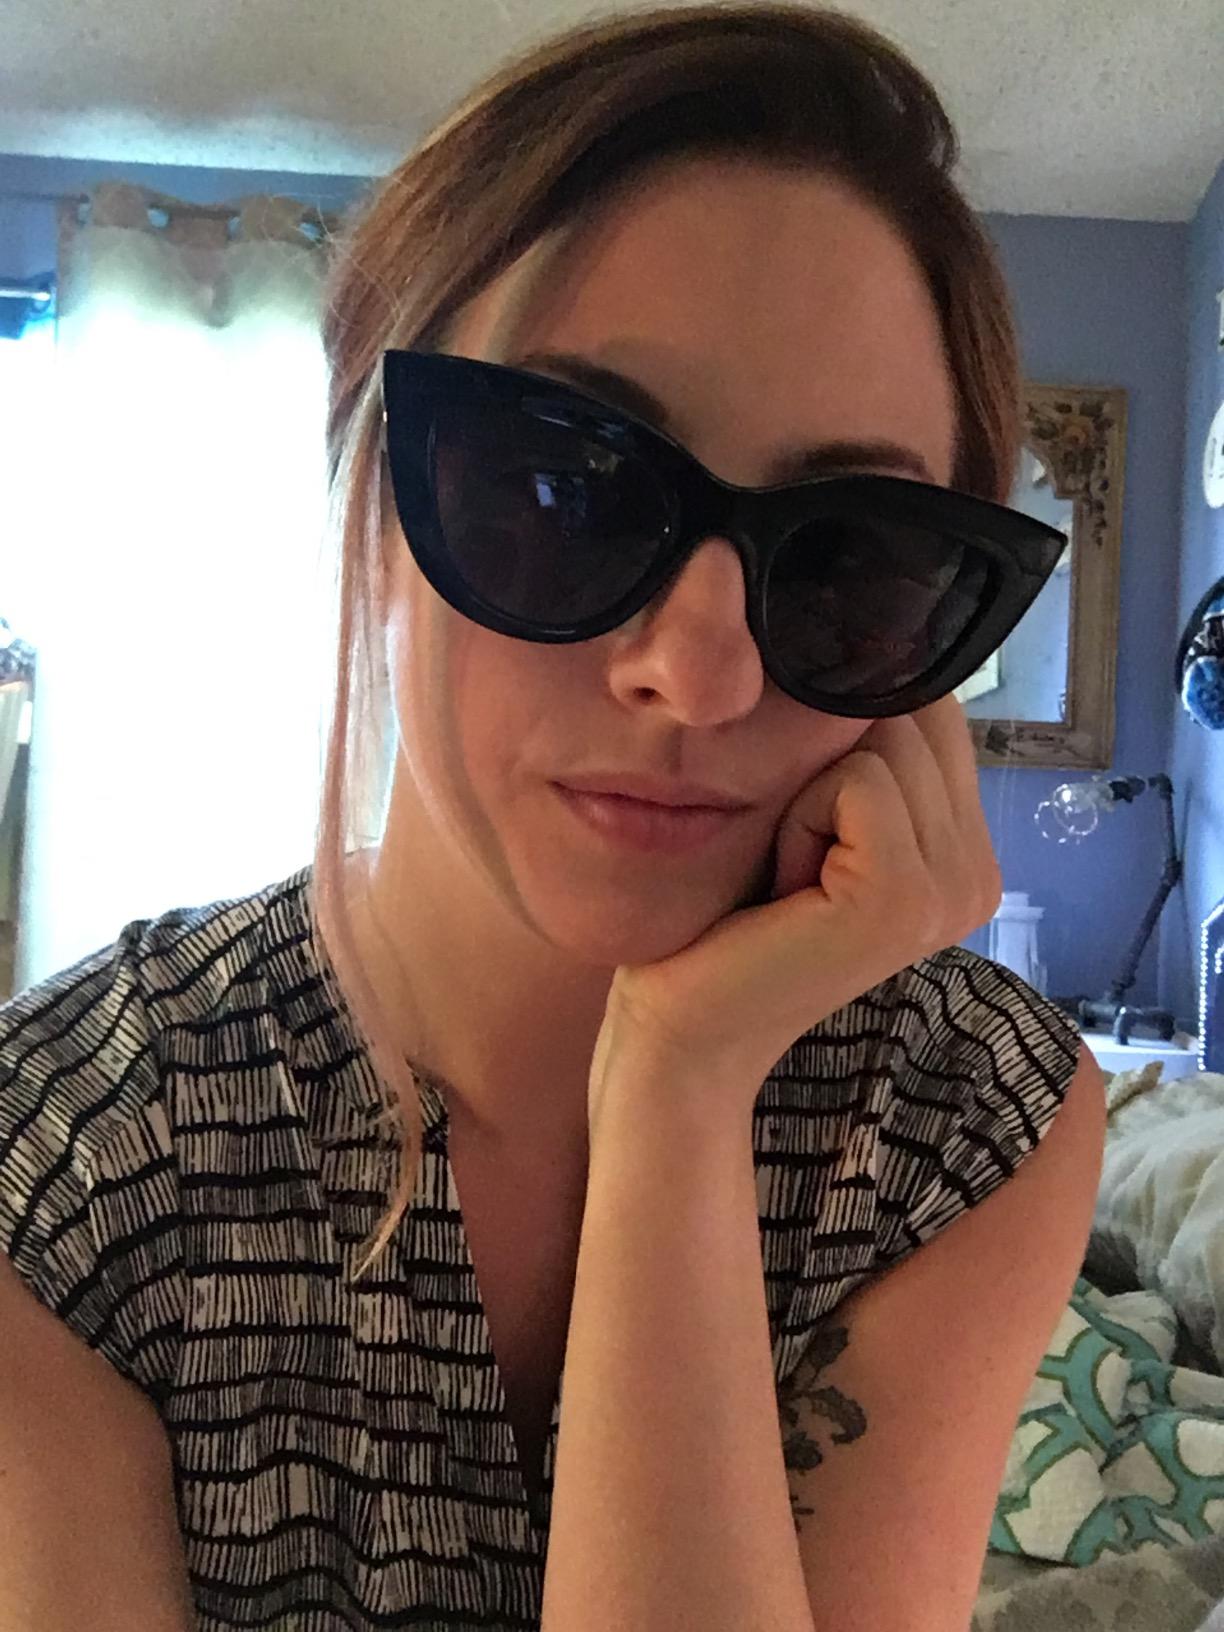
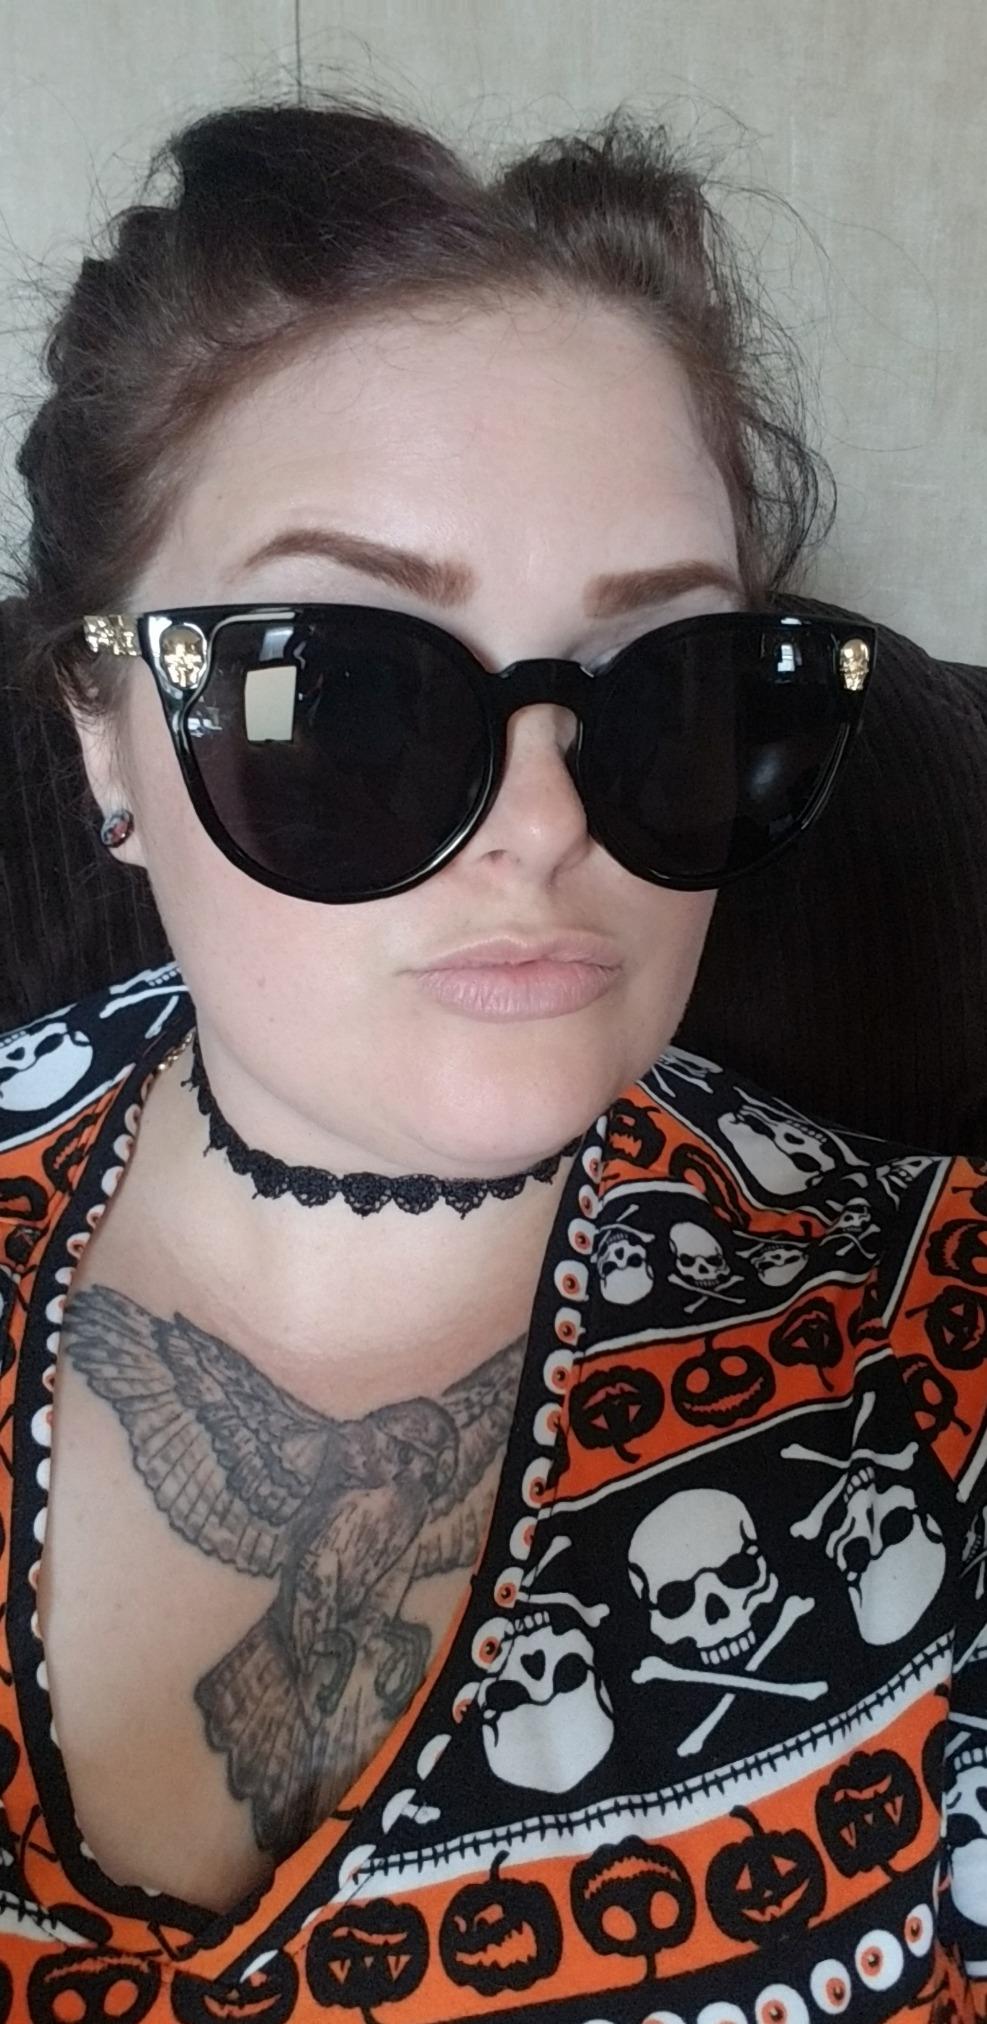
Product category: accessories_sunglasses
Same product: no